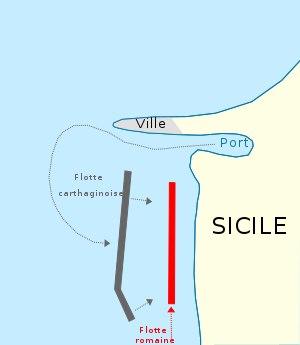
La bataille de Drepanum est une bataille navale ayant eu lieu en 249 av. J.-C. durant la Première guerre punique au large de Drépane, la moderne Trapani, à l'ouest de la Sicile, et ayant opposé les flottes de Carthage et de la République romaine.